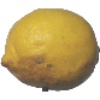
Label: Lemon 1